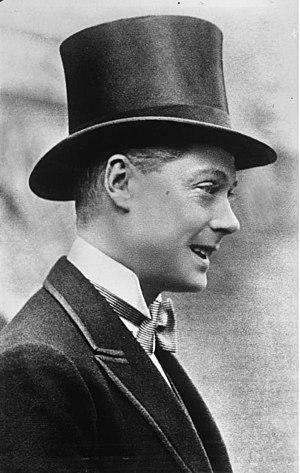
Édouard VIII, né le 23 juin 1894 et mort le 28 mai 1972, fut roi du Royaume-Uni et des autres dominions du Commonwealth britannique, et empereur des Indes du 20 janvier au 11 décembre 1936.
Frederika de Hanovre, princesse de Hanovre et de Brunswick puis, par son mariage, reine des Hellènes et princesse de Danemark, est née le 18 avril 1917 à Blankenburg, dans le duché de Brunswick, et morte le 6 février 1981 à Madrid, en Espagne. Épouse du roi Paul Iᵉʳ, elle règne, avec lui, sur la Grèce de 1947 à 1964.
William Cosmo Gordon Lang est un ecclésiastique anglican britannique d'origine écossaise né le 31 octobre 1864 à Fyvie et mort le 5 décembre 1945 à Kew. Il a successivement occupé les postes d'archevêque d'York et d'archevêque de Cantorbéry.
Le commandant ou la commandante en chef des Forces armées canadiennes est le commandant suprême des Forces armées canadiennes. Constitutionnellement, le commandement en chef est investi au souverain canadien, présentement la reine Élisabeth II. En tant que représentante de la reine, la gouverneure générale du Canada, actuellement Julie Payette, fut autorisée à exercer les pouvoirs et les responsabilités appartenant au monarque. Conséquemment, la gouverneure générale se fit conférer le titre de « commandante en chef ». Par protocole vice-royal, le titre utilisé au Canada est « commandante en chef des Forces armées canadiennes » tandis que le titre utilisé dans un contexte international est « commandante en chef du Canada ».